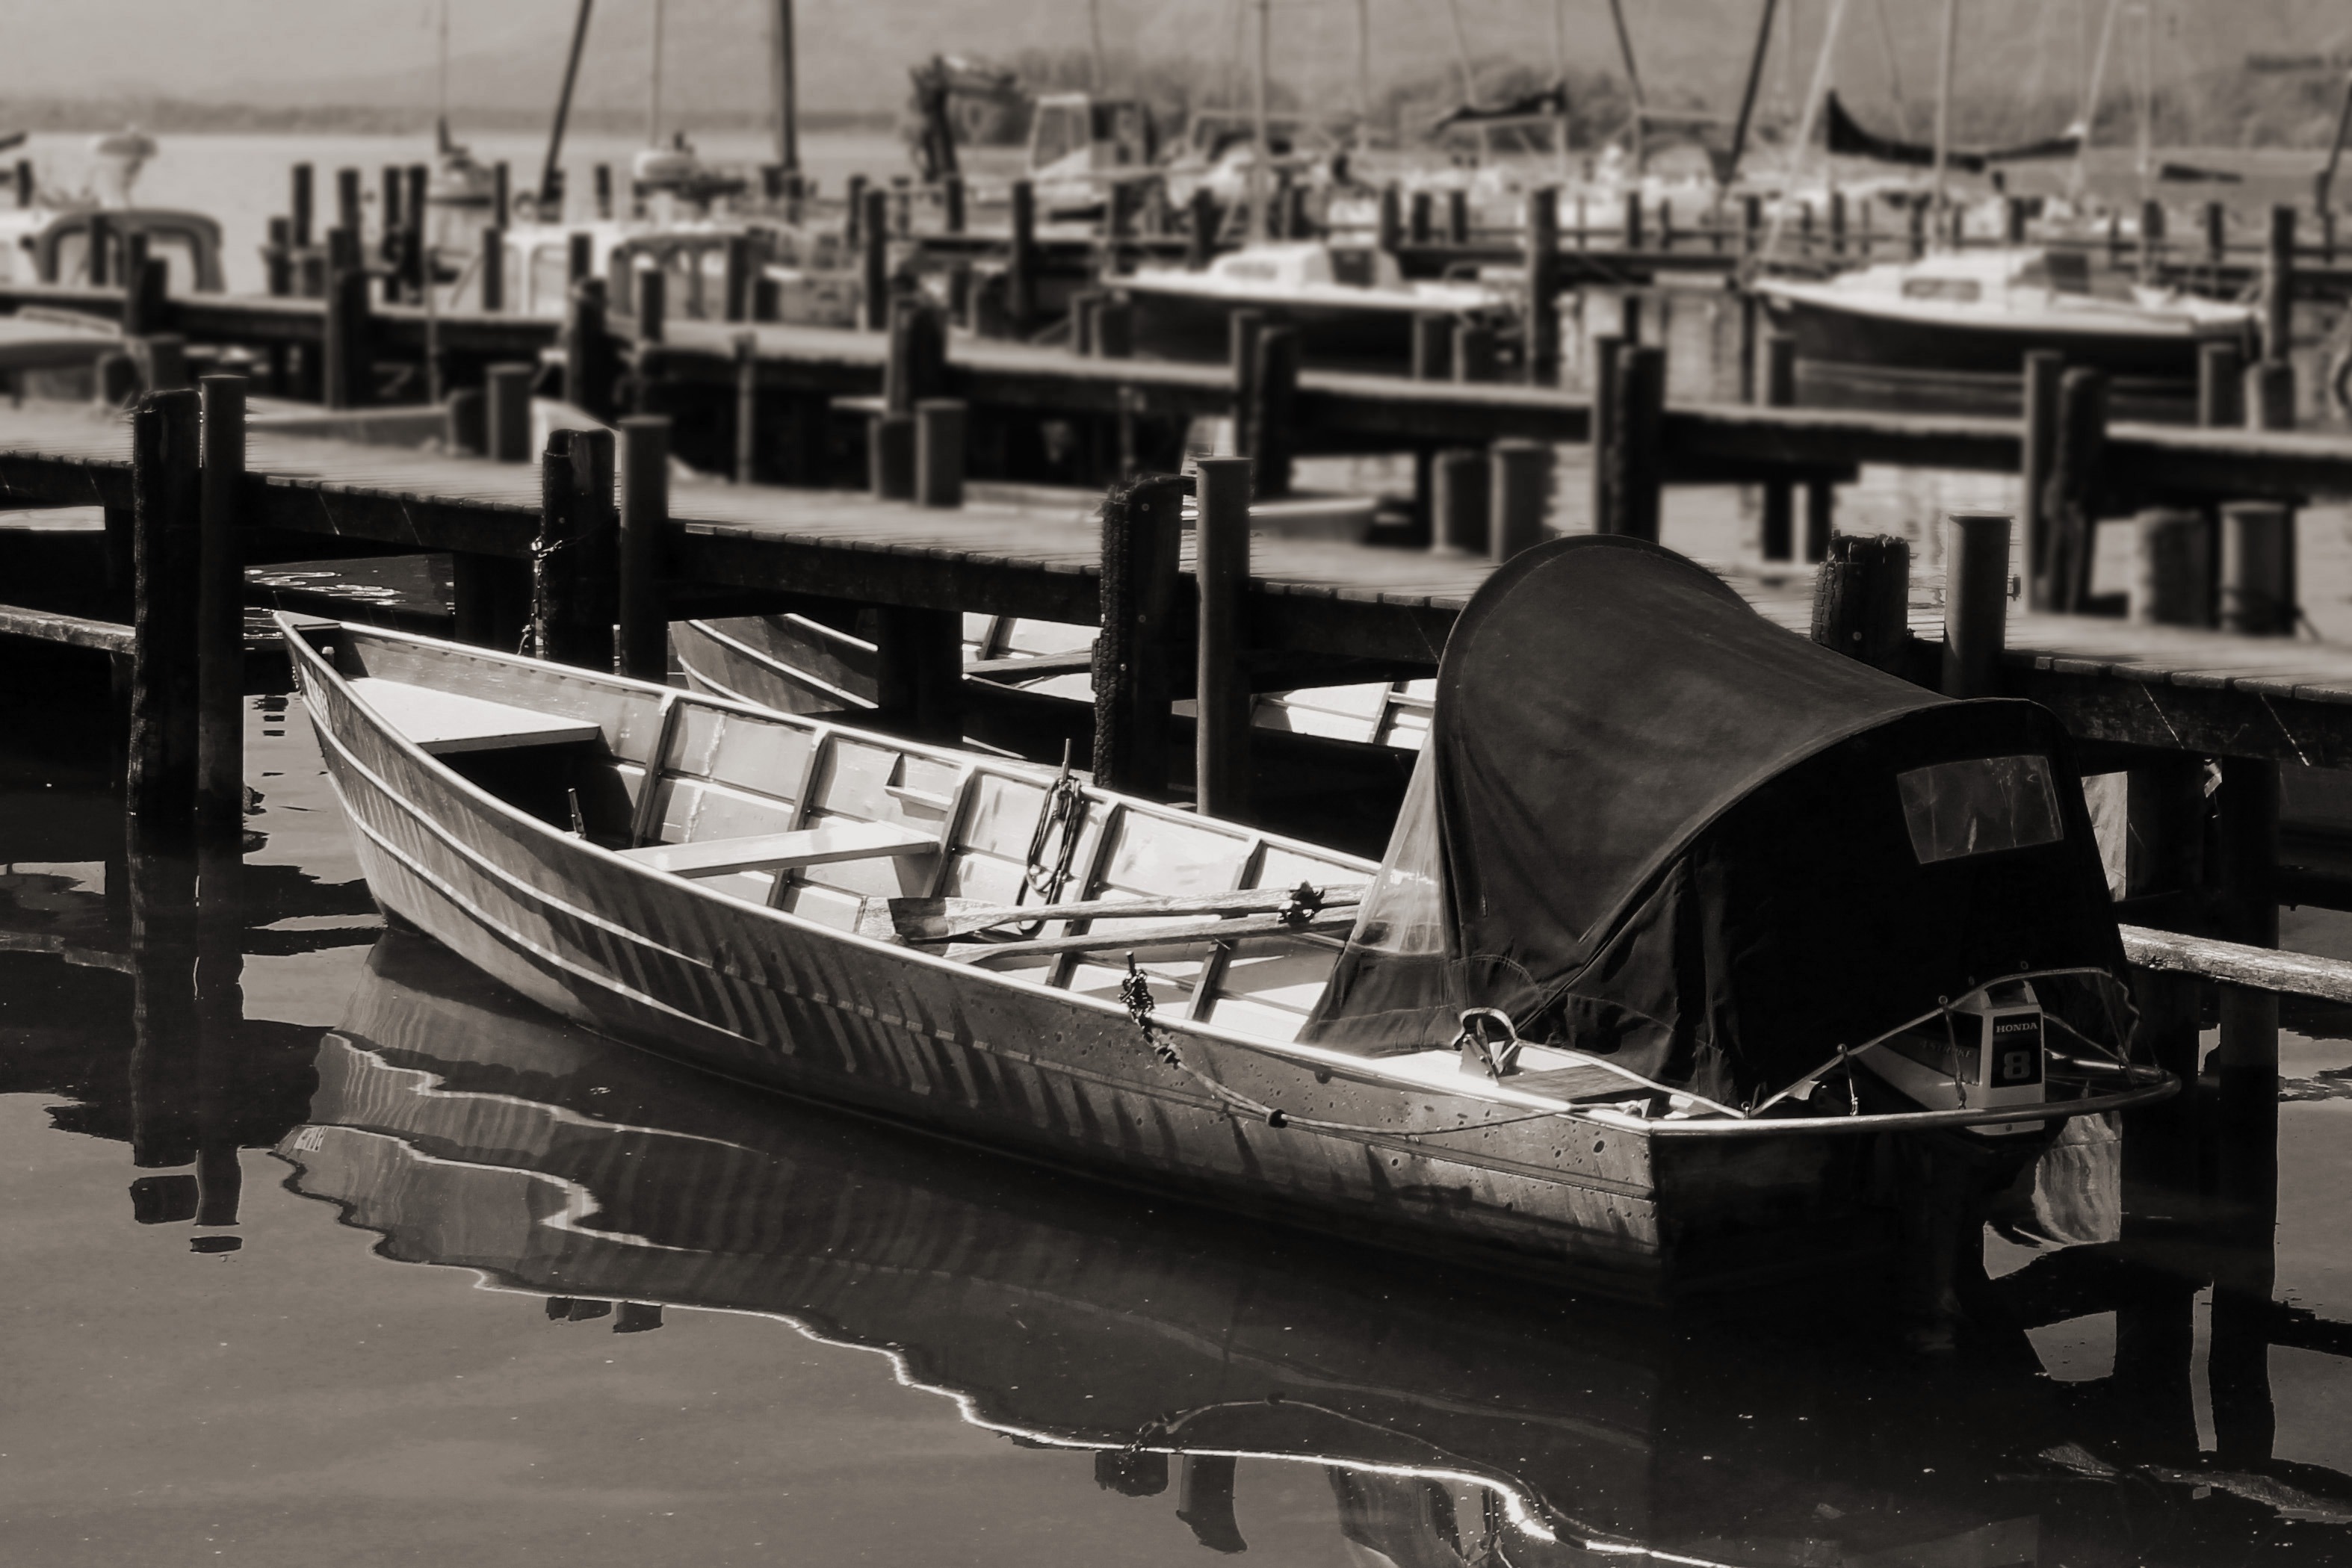
dock, black and white, boat, boot, web, vehicle, marina, port, jetty, monochrome, waterway, motorboat, fishing boat, silhouettes, watercraft, monochrome photography